War Chhod Na Yaar

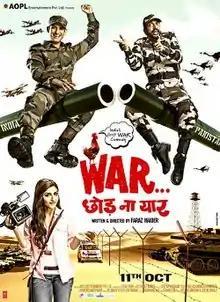
Film poster

War Chhod Na Yaar is a 2013 Indian Hindi-language war comedy film that was directed and written by Faraz Haider, with dialogue written by Deepak Kingrani. The film was announced on 30 March 2013 with a launch party at the Novotel Hotel in the presence of the lead actors, Sharman Joshi, Soha Ali Khan, Javed Jaffery, Sanjai Mishra, Dalip Tahil, and Mukul Dev.